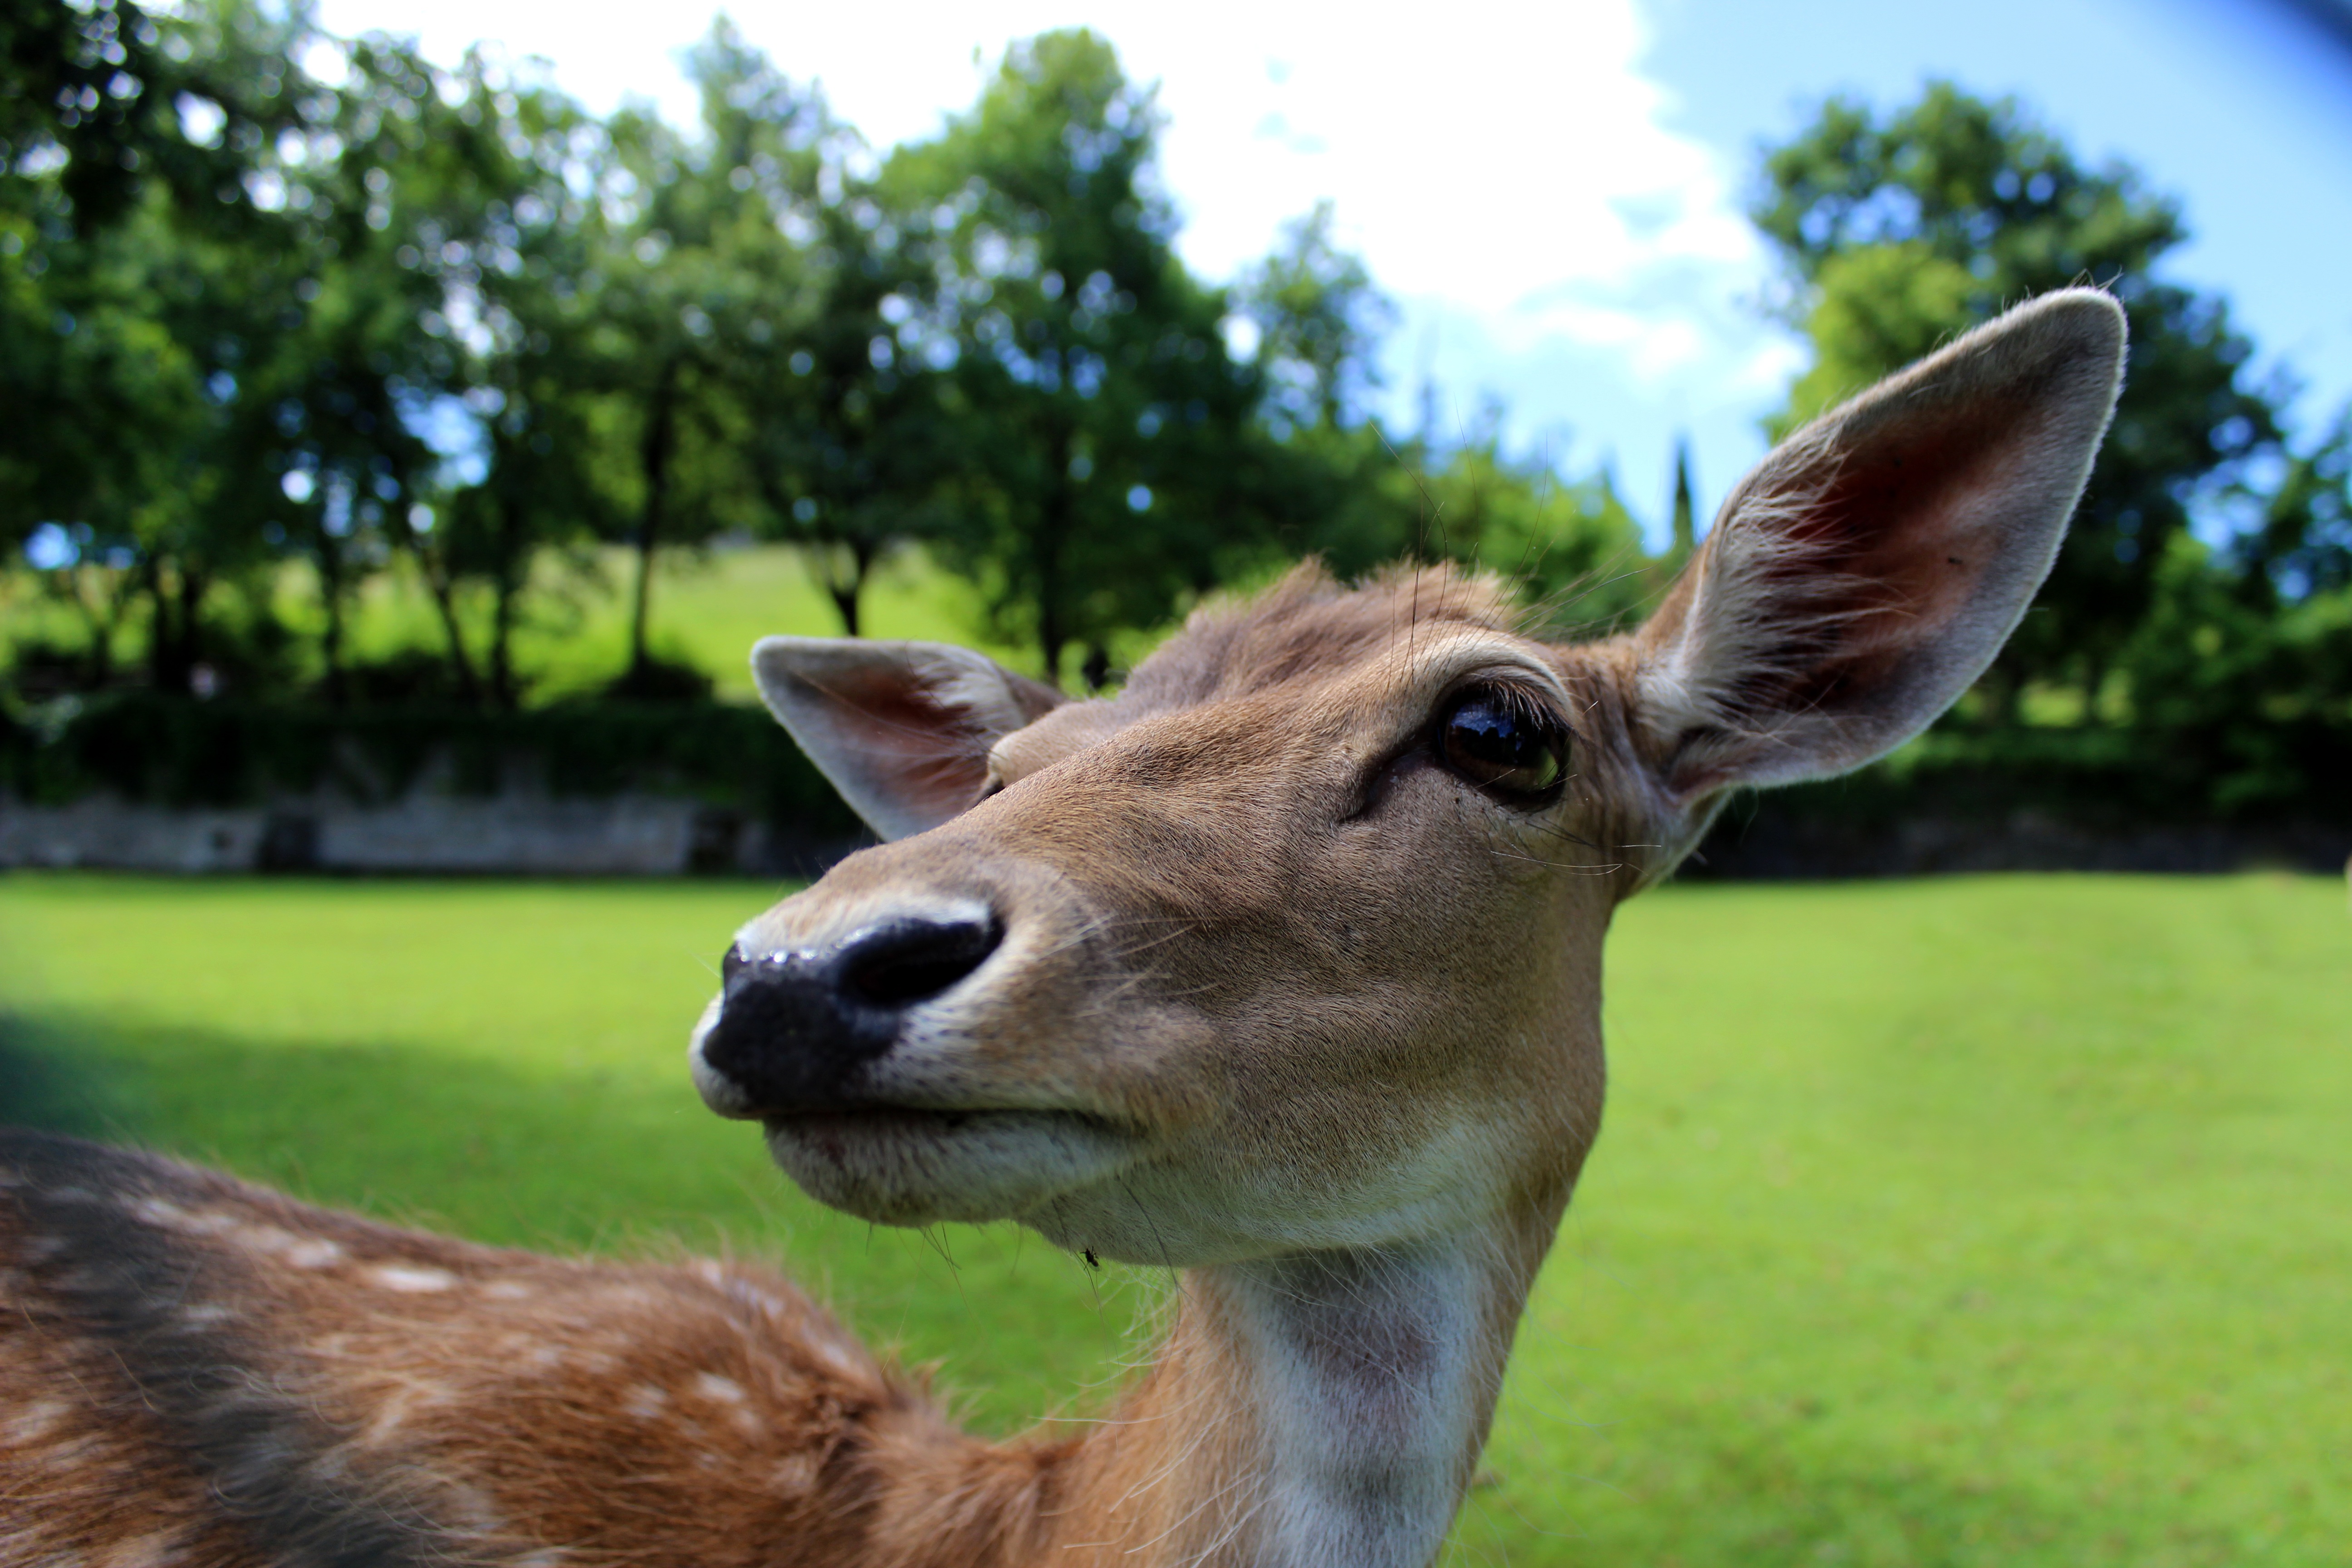
wildlife, deer, zoo, park, mammal, fauna, fawn, animals, vertebrate, muzzle, safari, roe, white tailed deer